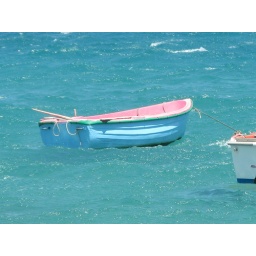
Just a little boat on the water in Greece.